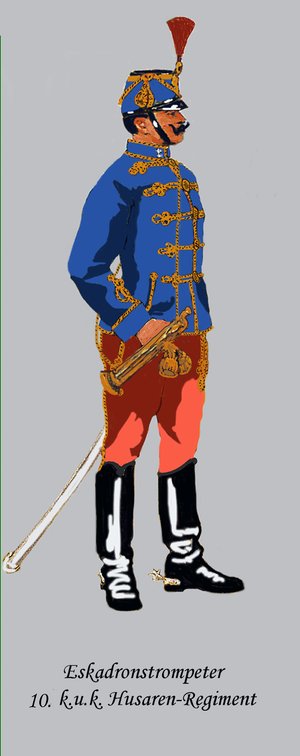
Trompette d'escadron du 10e régiment d'hussards (Autriche-Hongroise). Tenue de service normale, l'uniforme est en service à peu près de 1916